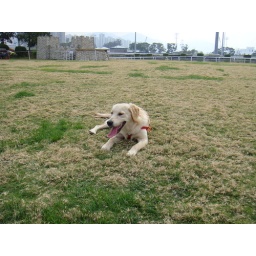
Today is Daisy's the first time running off lead in the dog park.